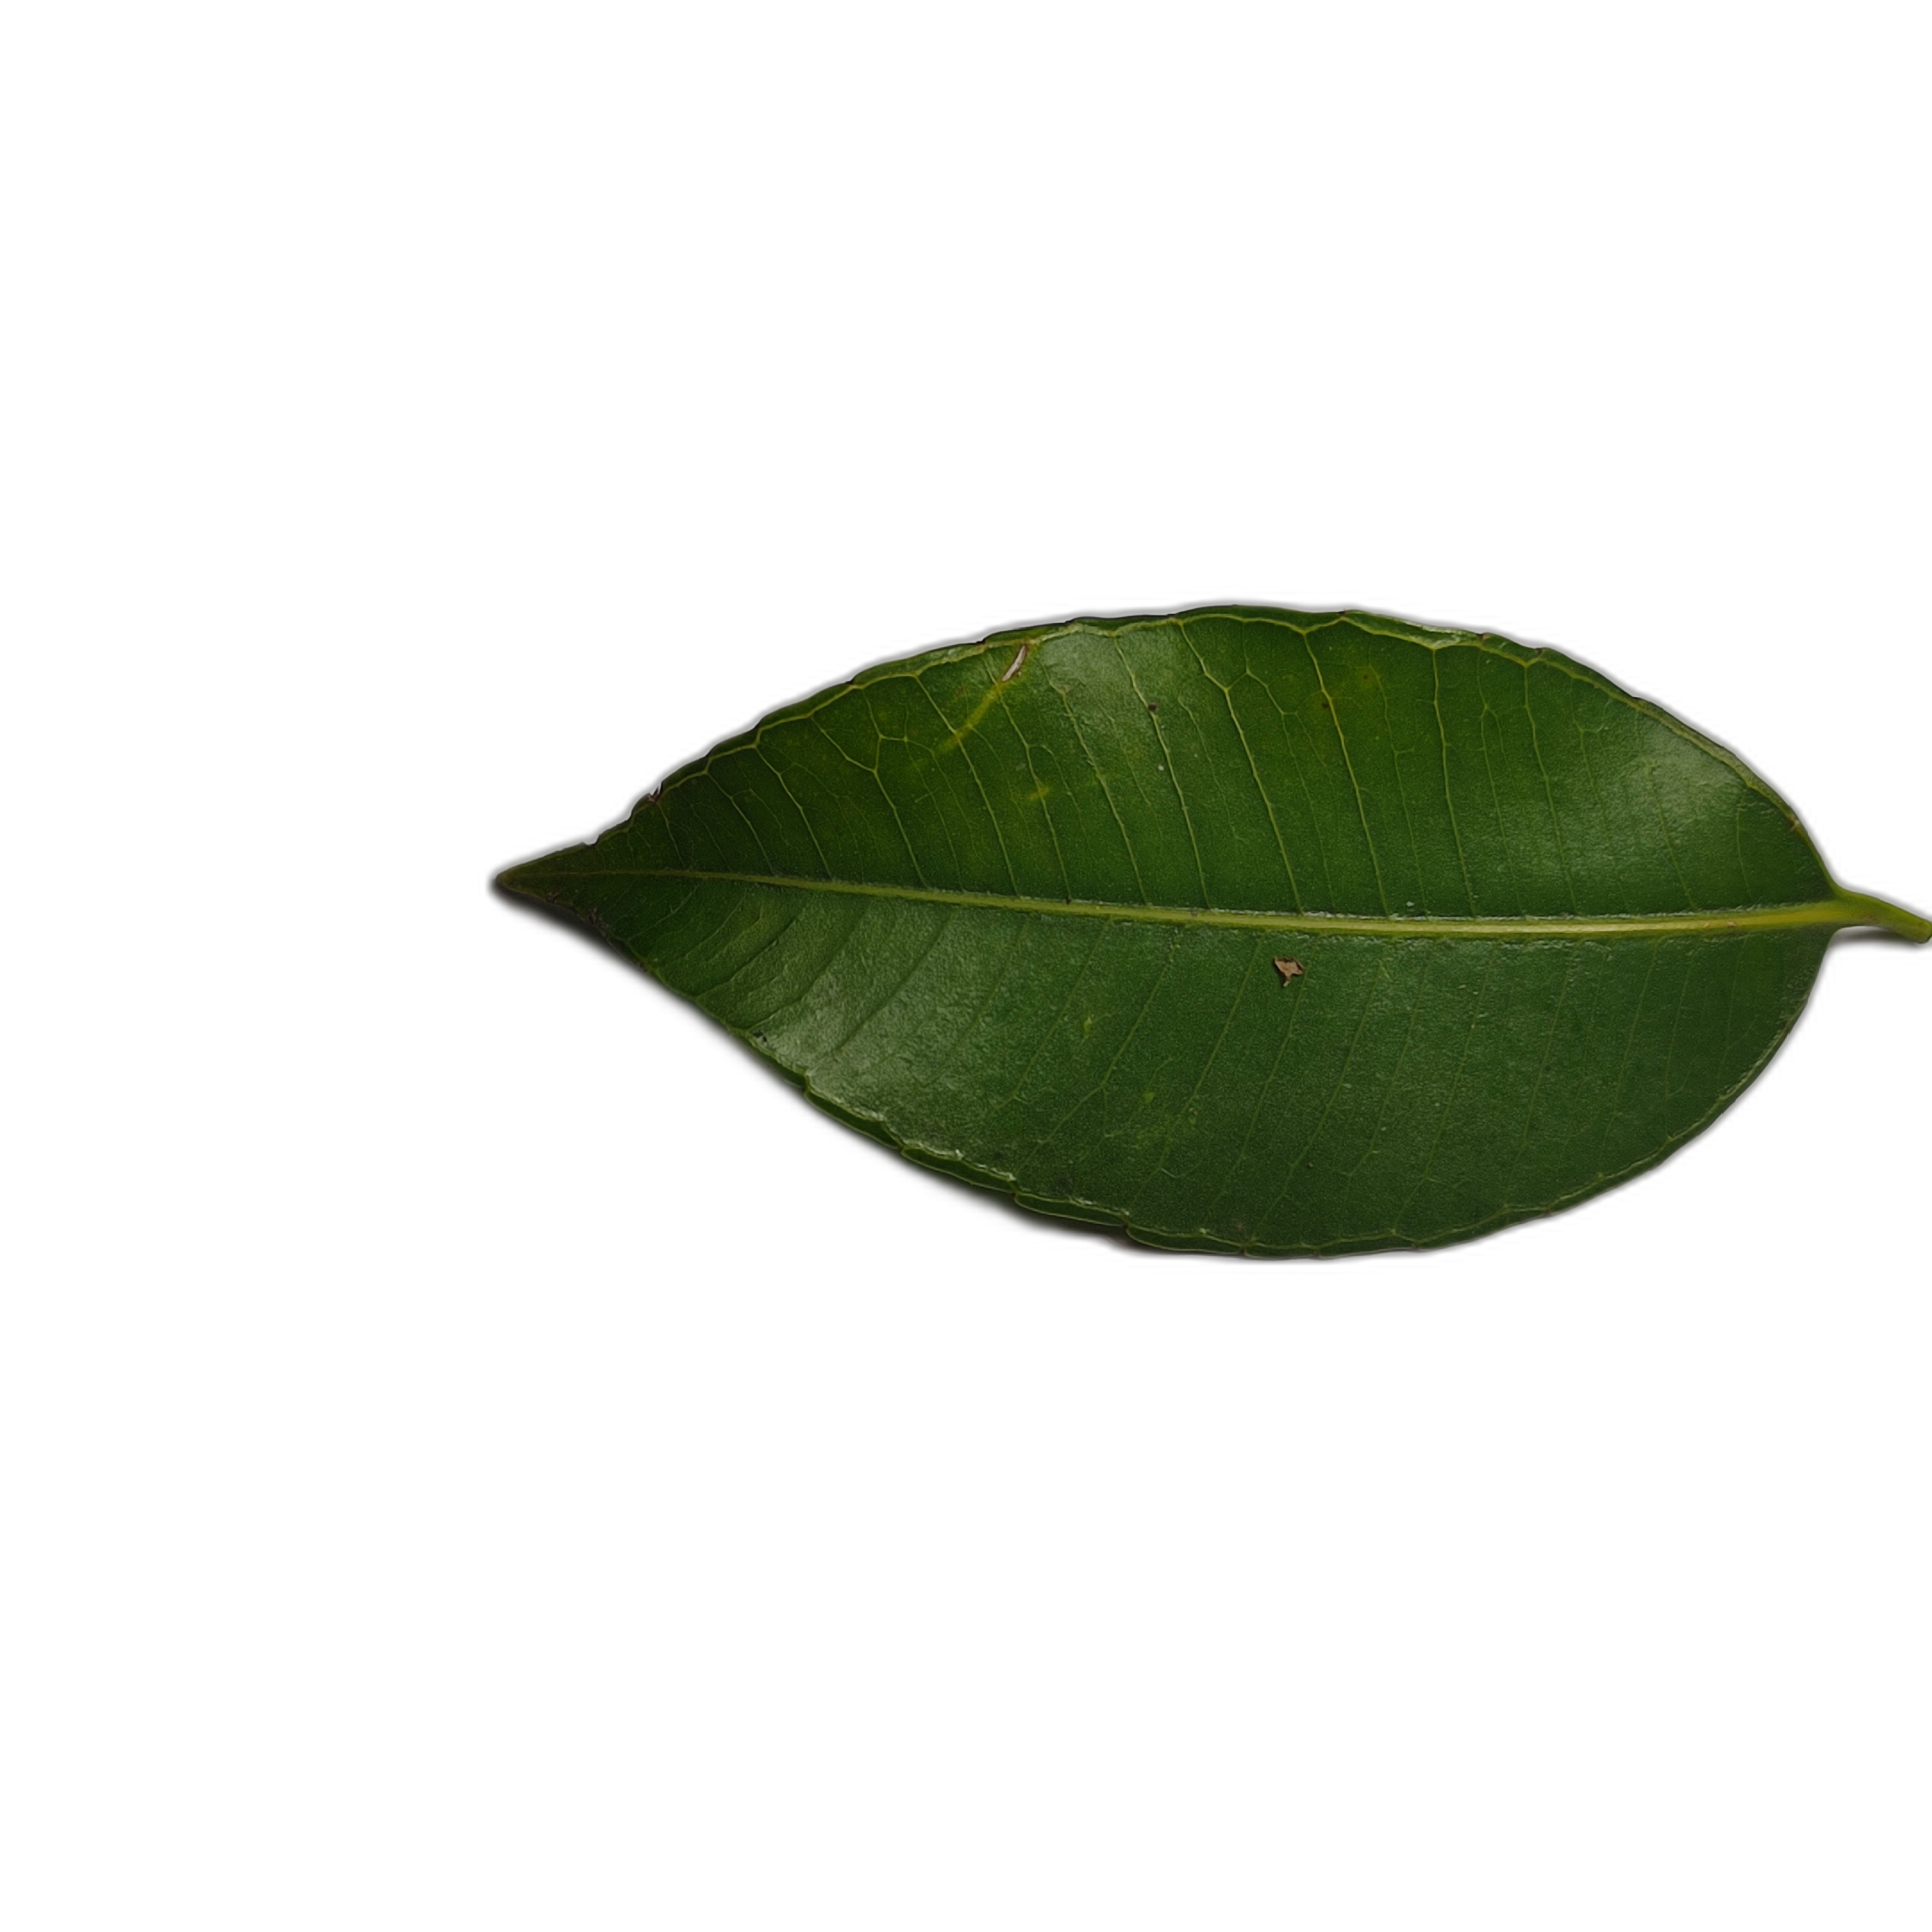
Label: healthy